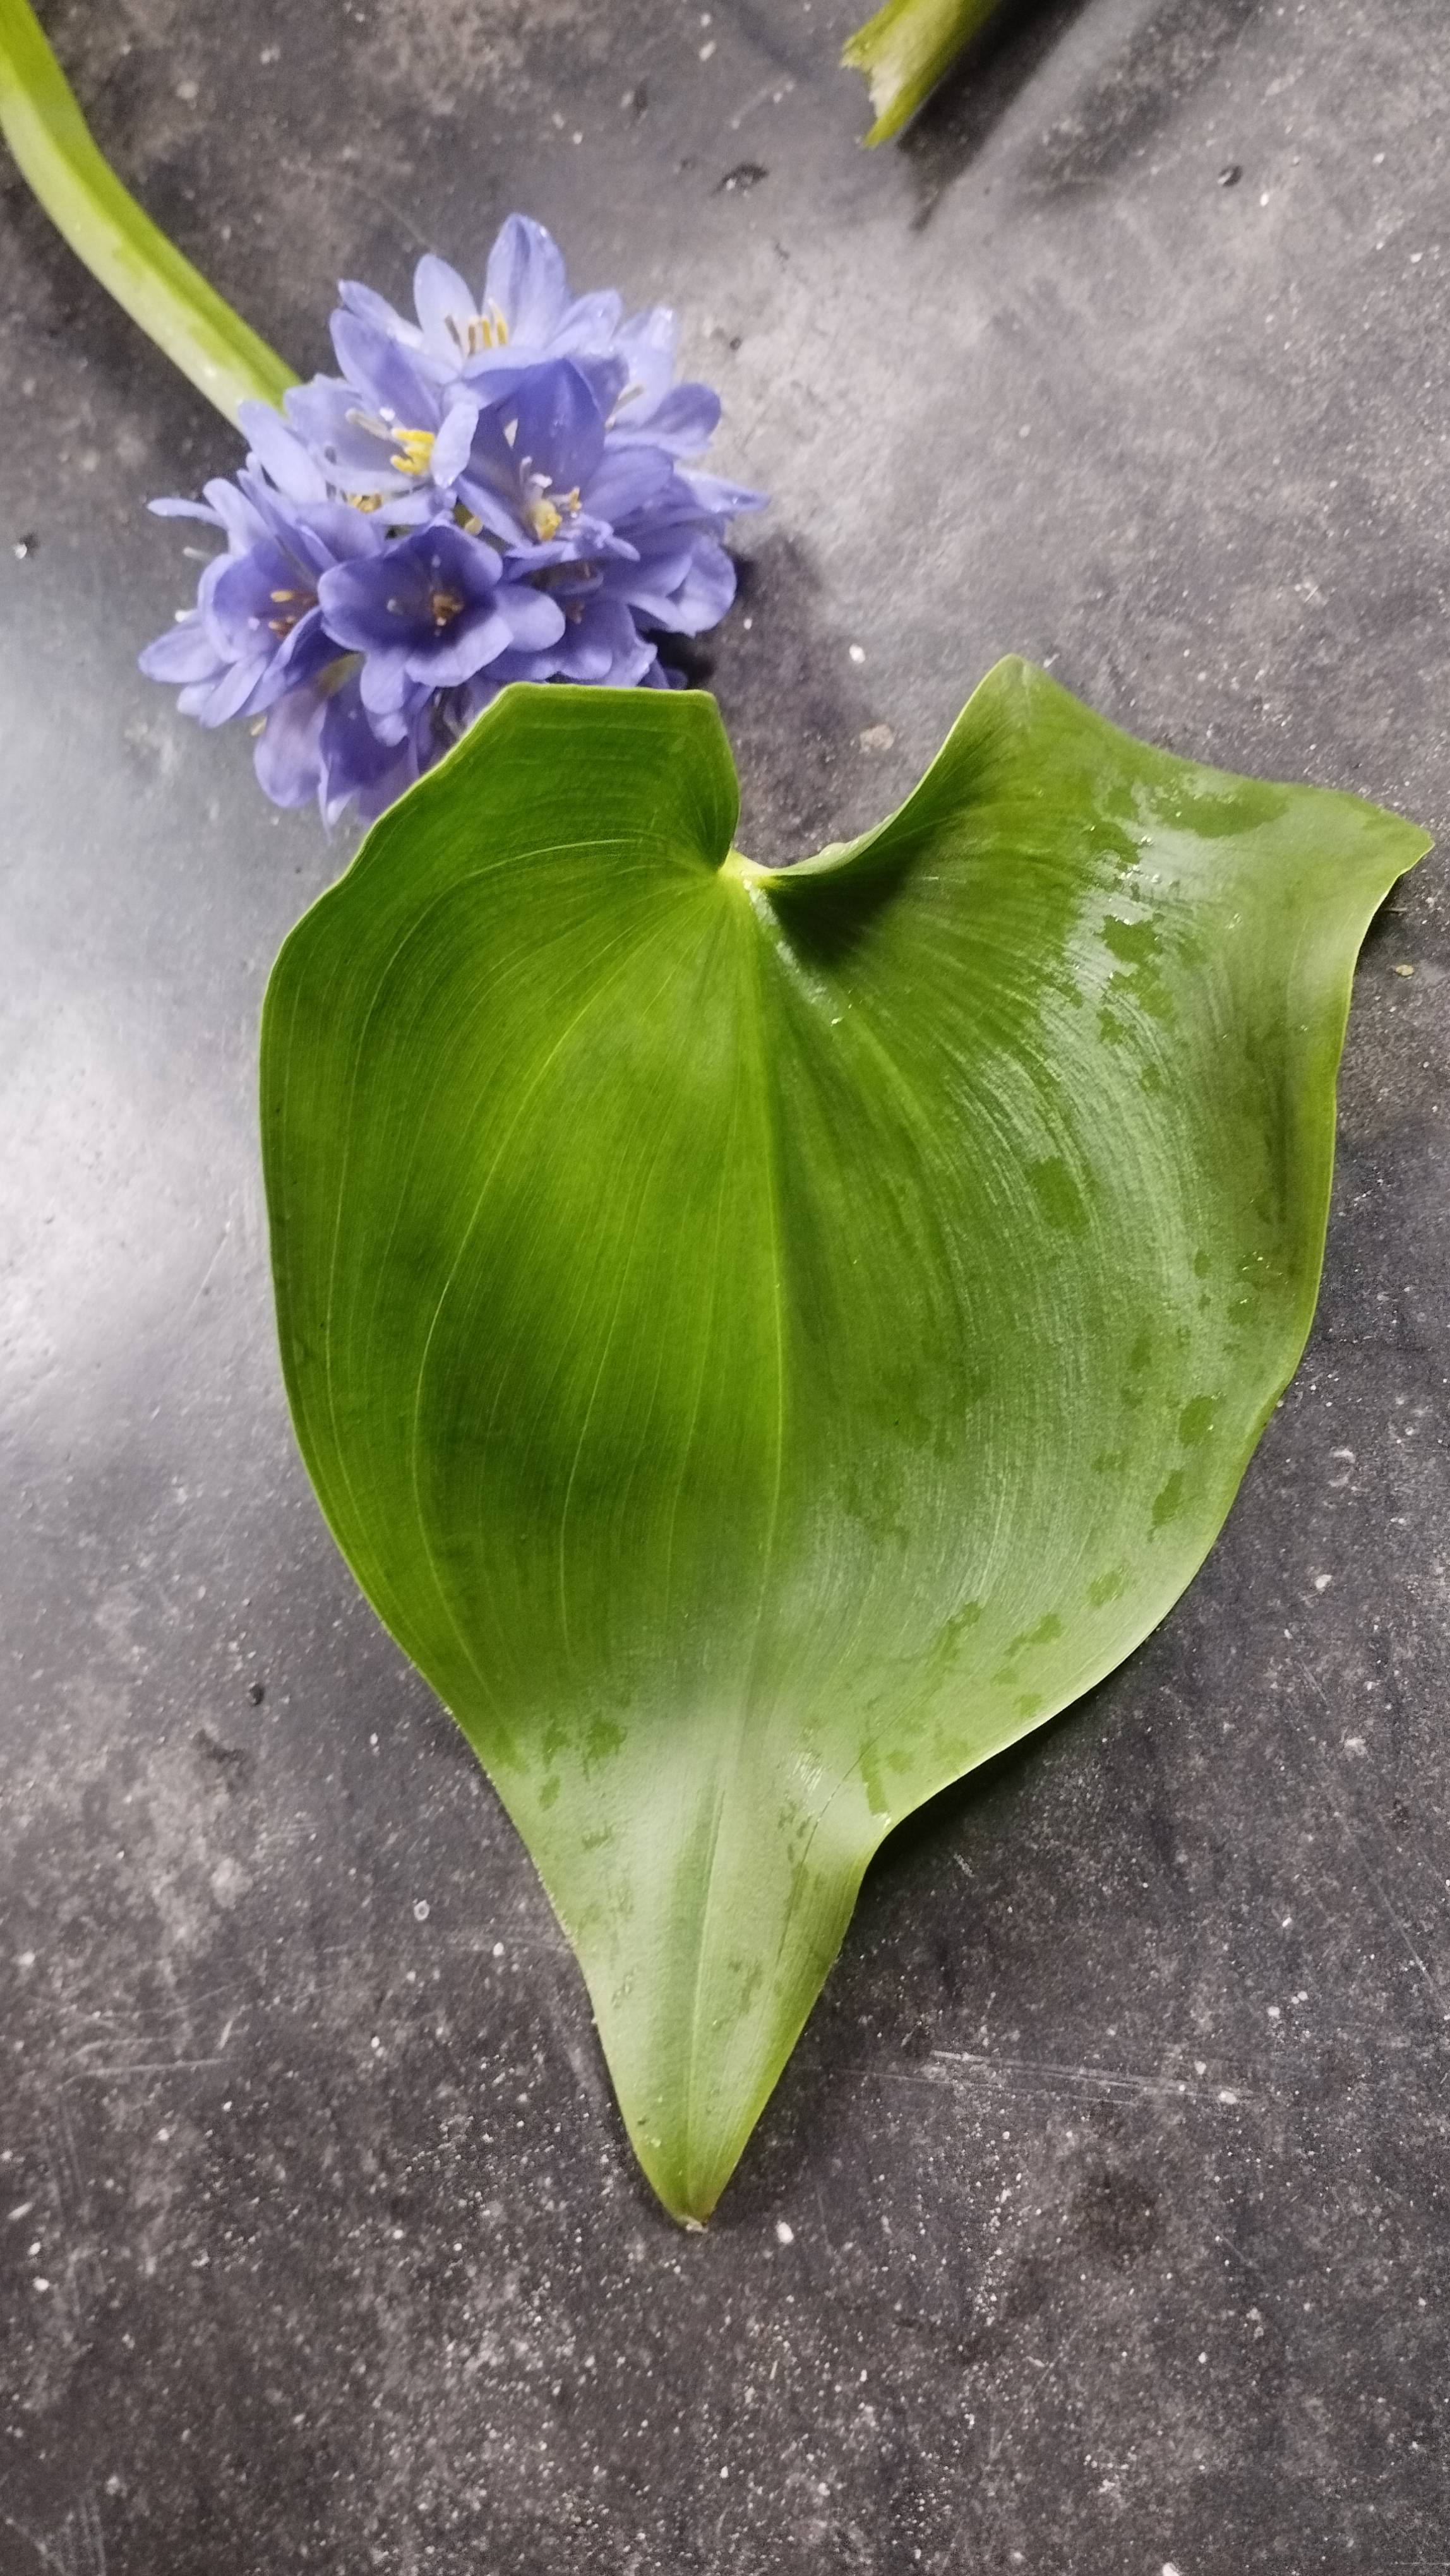
Species: Heartleaf False Pickerelweed (Monochoria korsakowii)